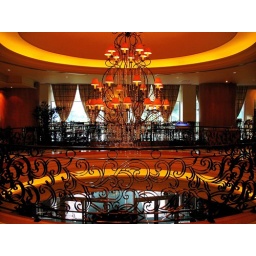
Center piece lighting in a hotel with a hole on the floor pointing to the lobby below appears like a colorful carousel.